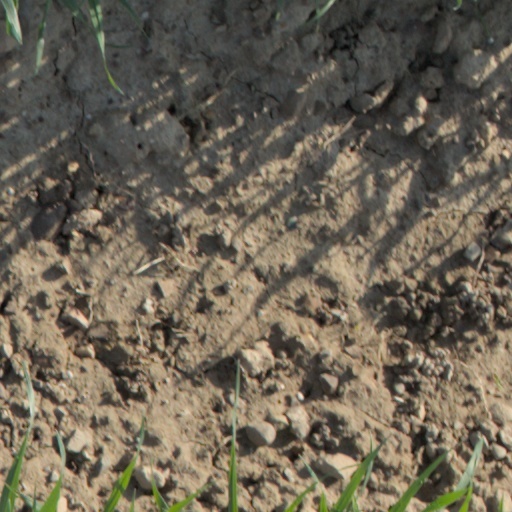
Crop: wheat